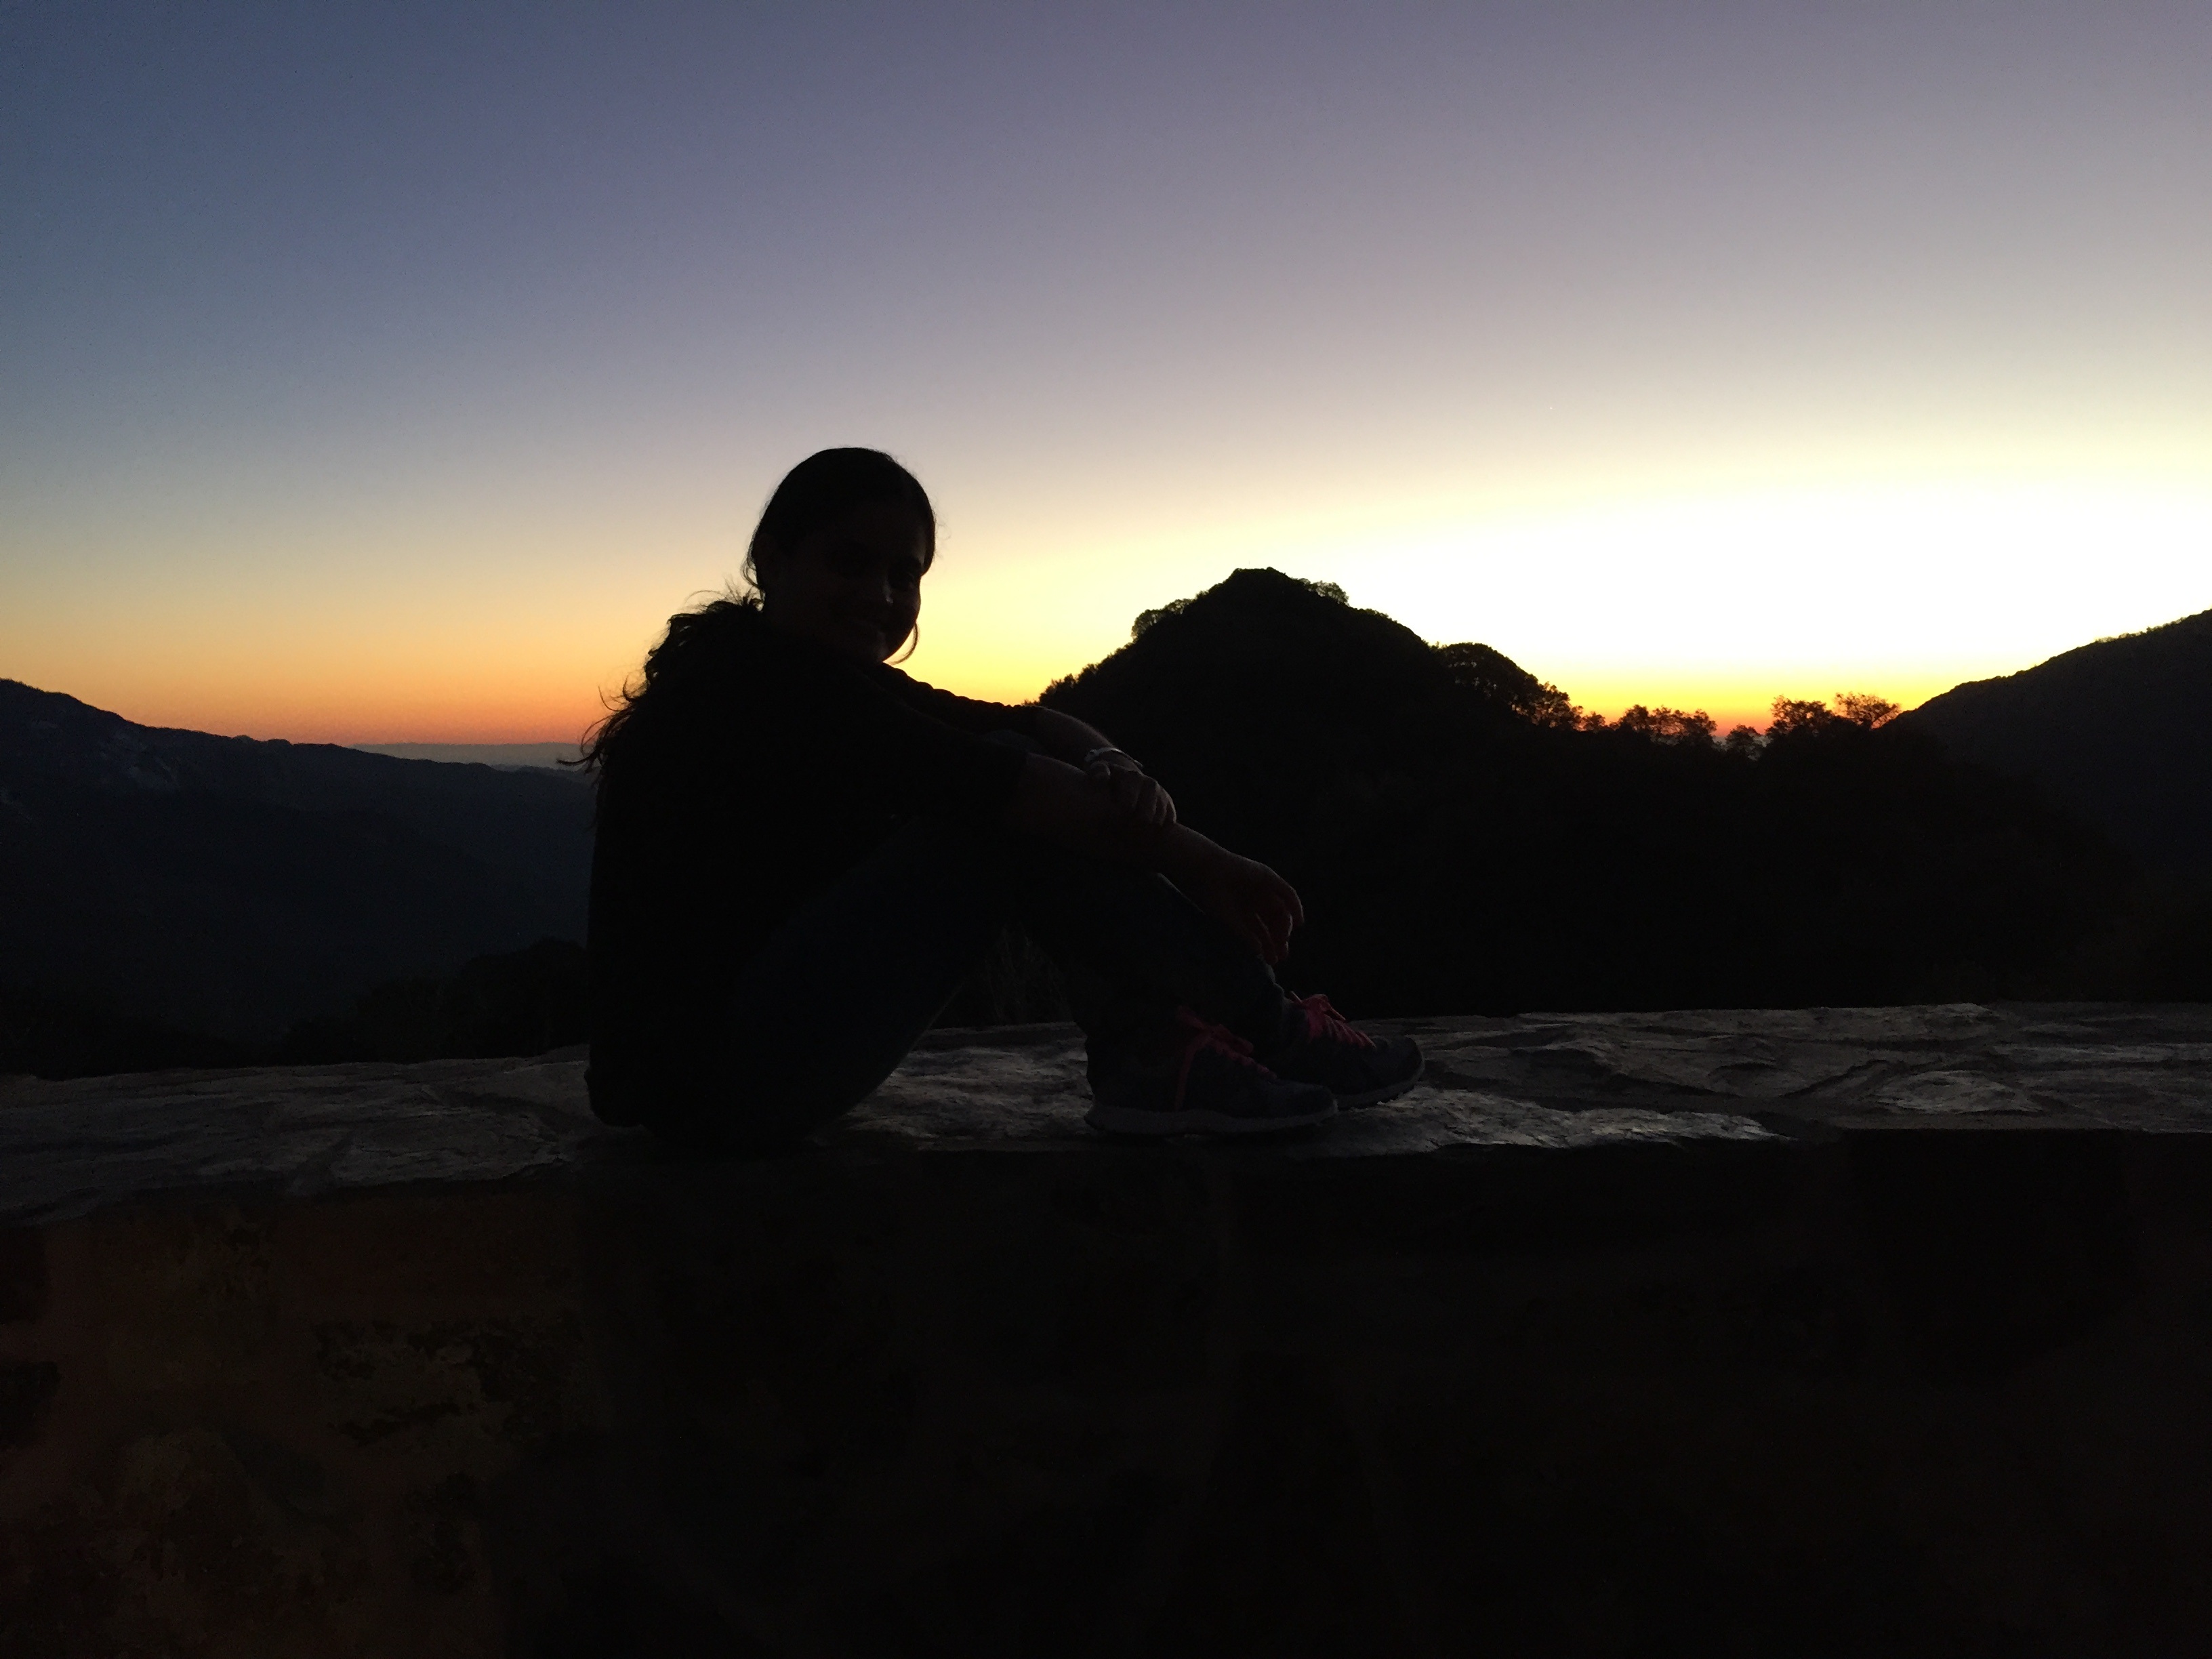
sea, horizon, silhouette, mountain, sun, sunrise, sunset, sunlight, morning, dawn, dusk, evening, reflection, darkness, atmospheric phenomenon